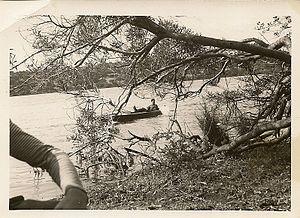
Vue vers l'ouest depuis la rive est du lac, vers les formations à Juniperus et Retama, au fond. Au 1er plan, Scirpus et Aulne
Le lac de Sidi Boughaba est un site protégé remarquable pour la préservation de la biodiversité. Il relève de la Convention de Ramsar.